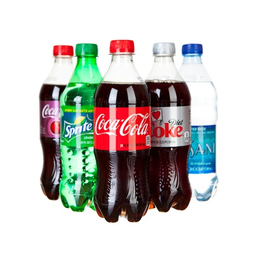
Label: bottles